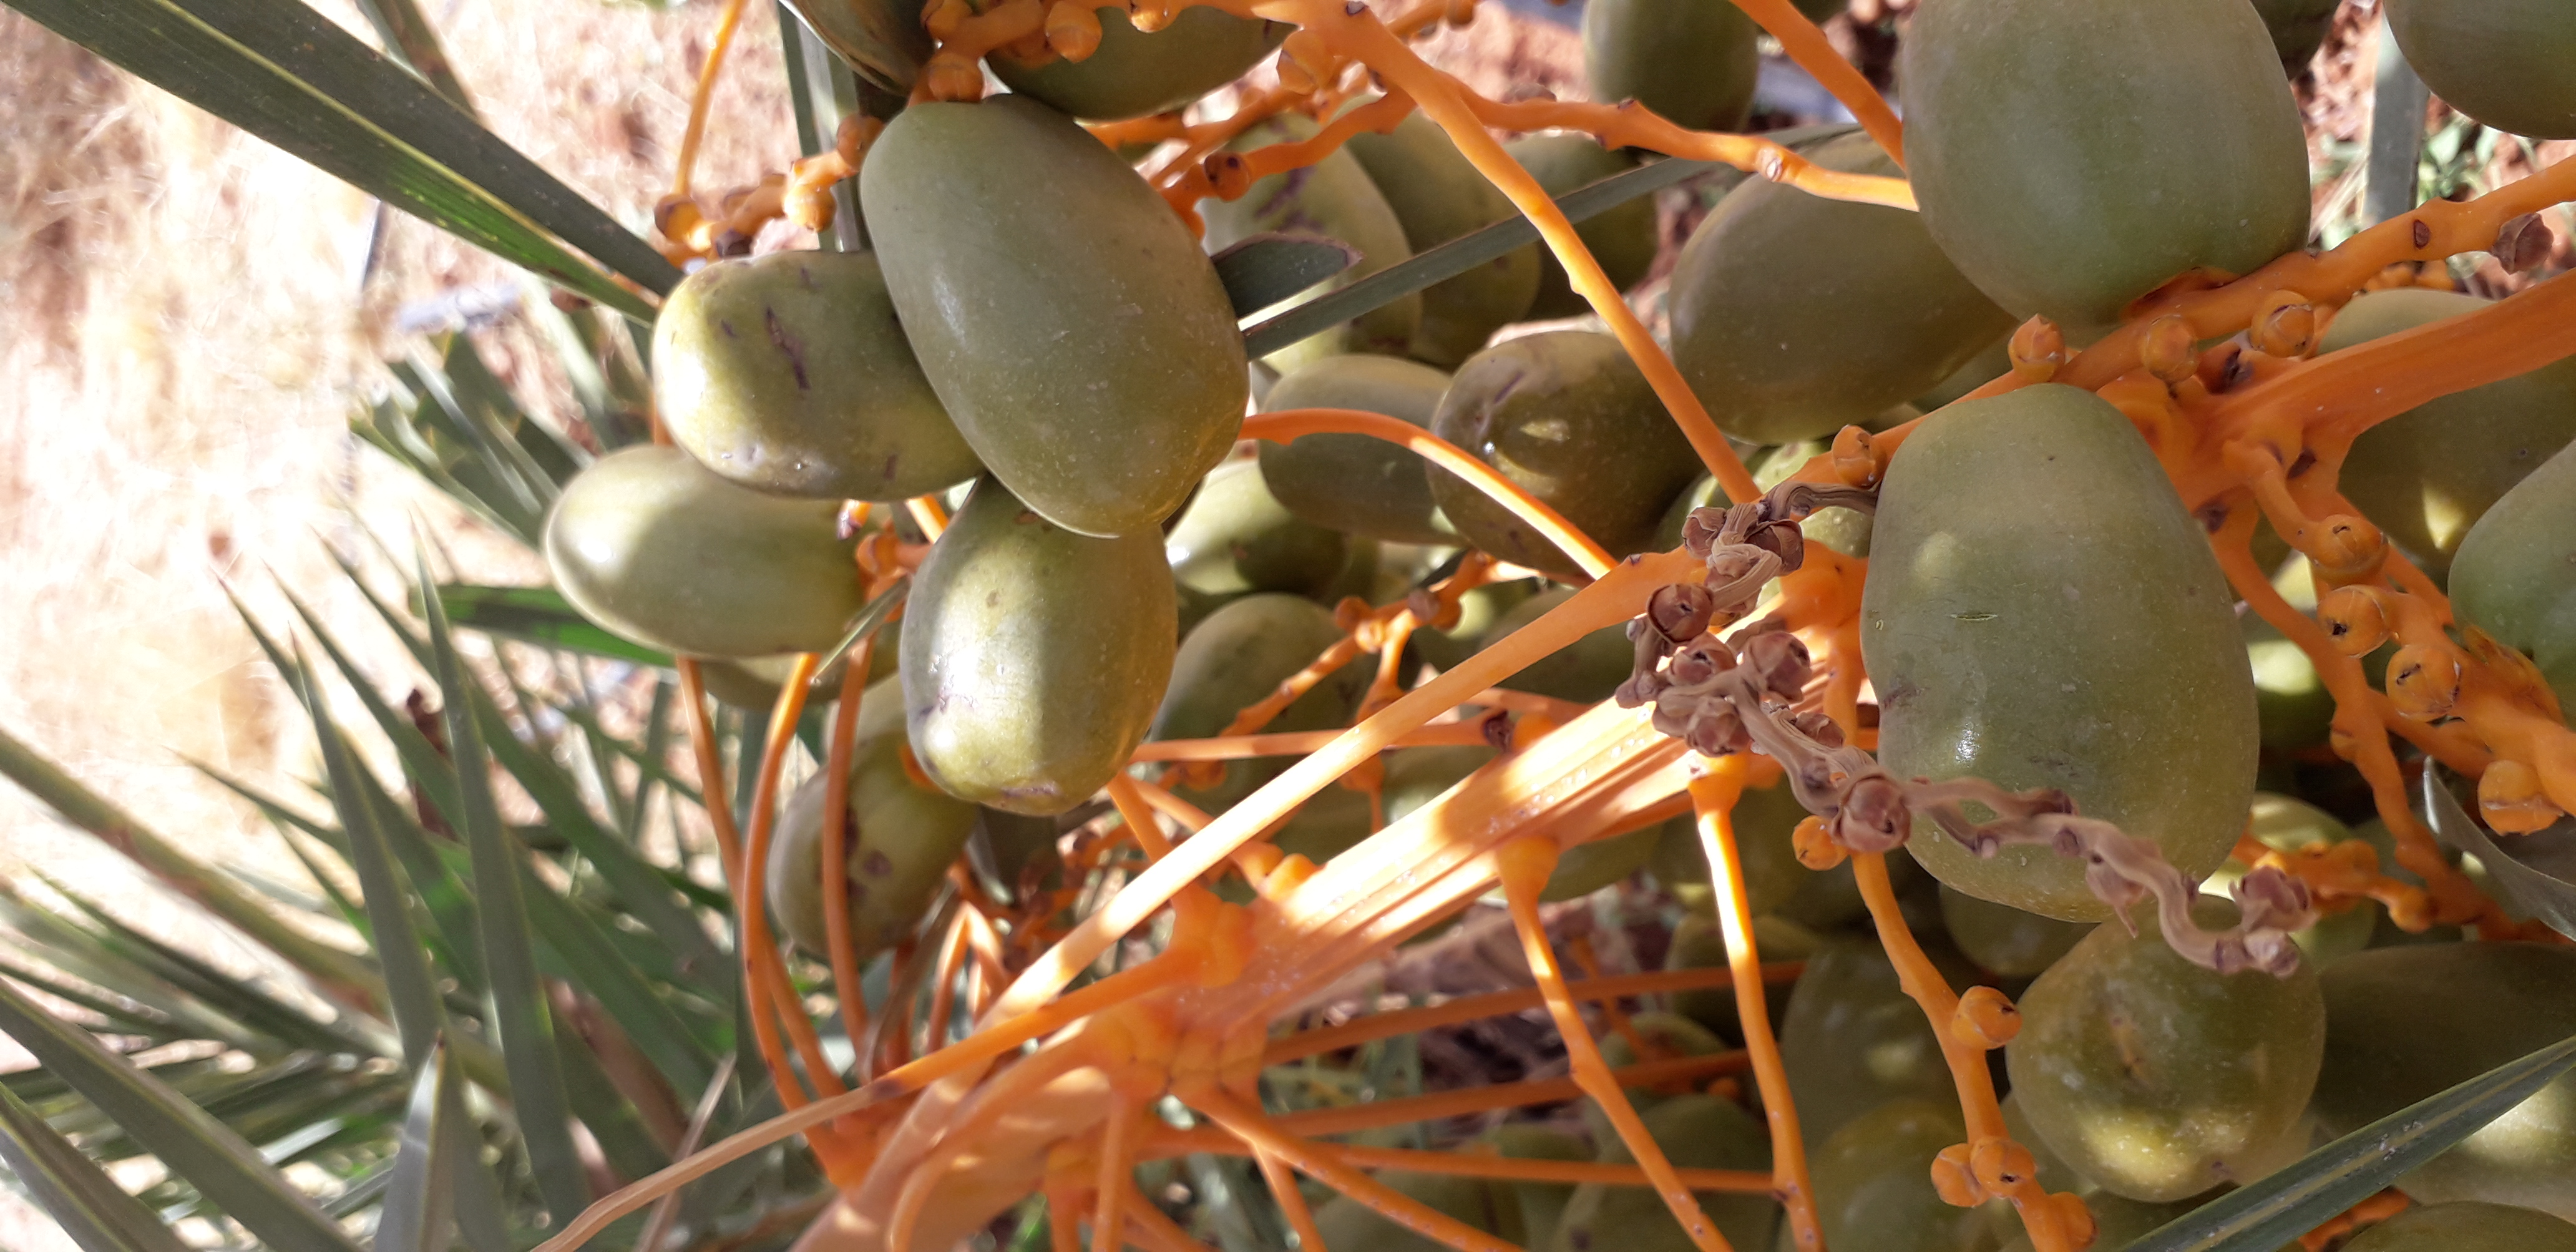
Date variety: Boufagous